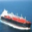
Label: ship